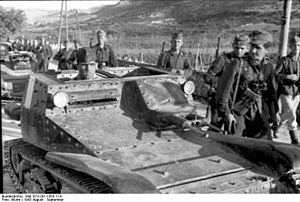
L3/35 / Kamphistorie
Nærbillede af italiensk L3/35 på Balkan, august 1943.
L3/35 eller Carro Veloce CV-35 var en italiensk tankette som blev indsat i kamp før og under 2. verdenskrig. Selv om den var designet som en let kampvogne af den italienske hær gør dens tårnløse udformning, vægt og ildkraft at den nærmere ligner samtidige tanketter. Det var den mest producerede italienske pansrede køretøj, og blev indsat næsten overalt hvor italienerne kæmpede under 2. Verdenskrig, men viste sig utilstrækkelig til moderne krigsførsel, da den havde utilstrækkelig pansring og svag bevæbning i form af maskingeværer.